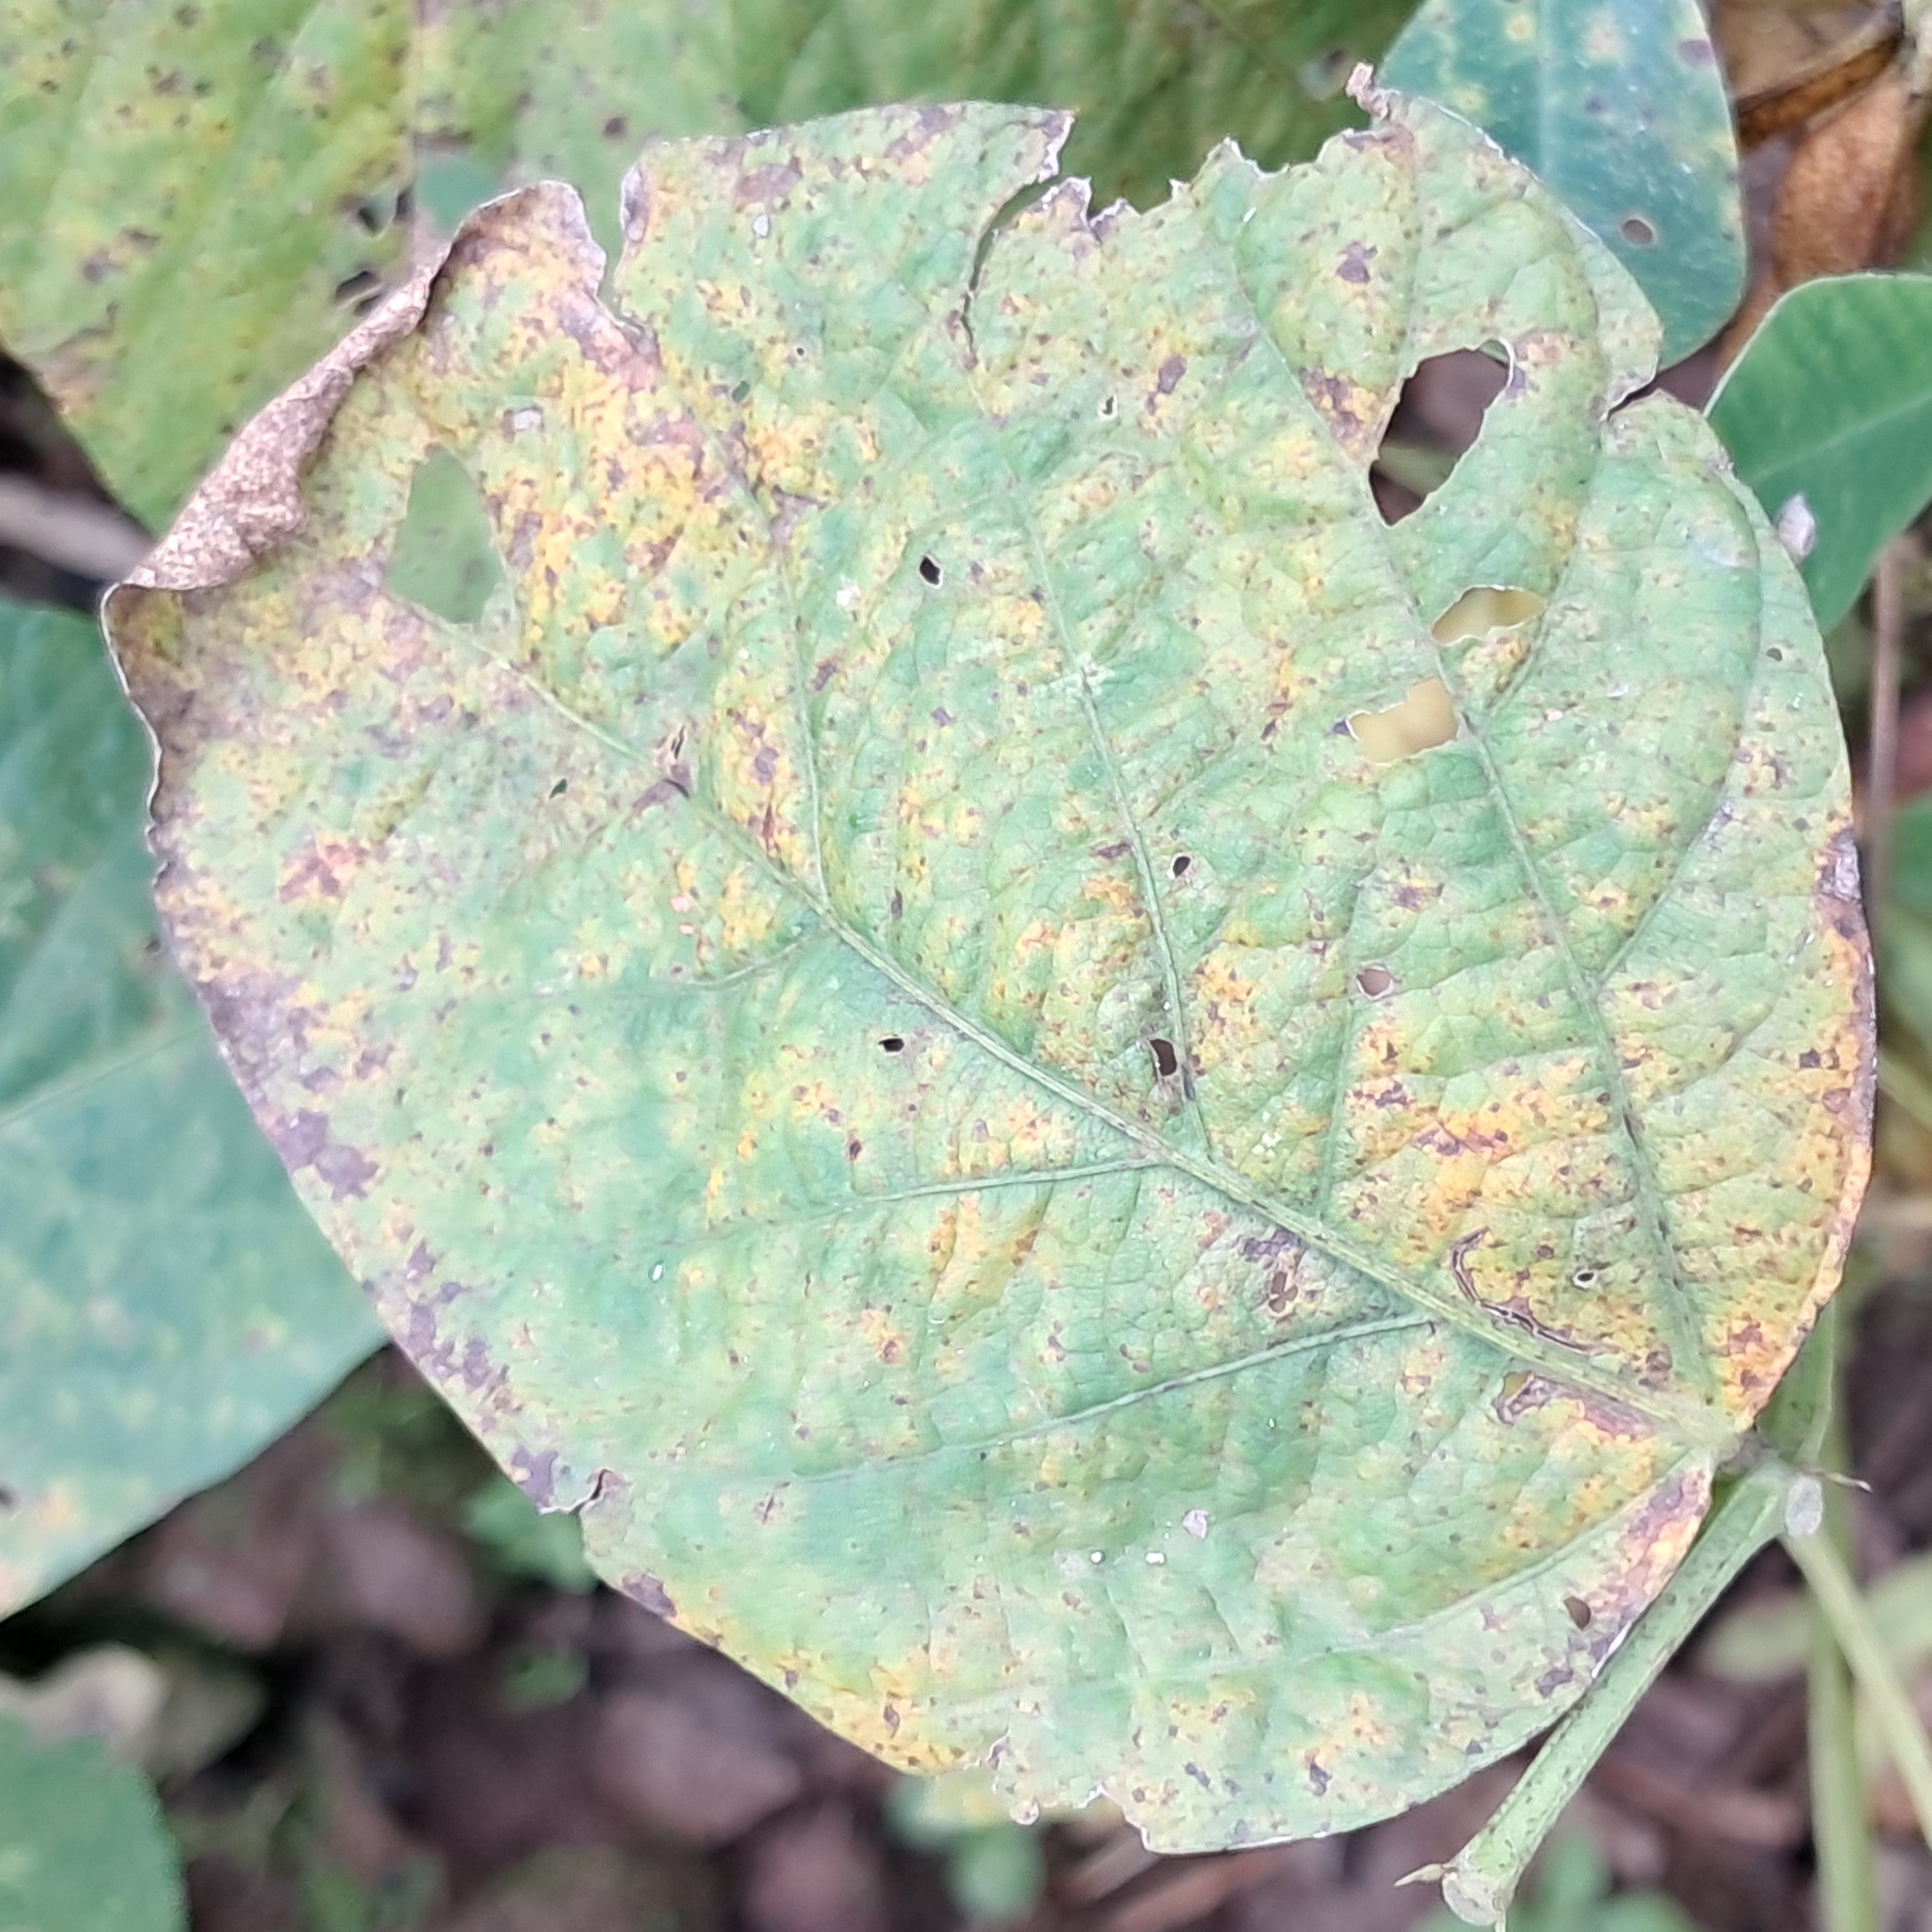
Label: Rust